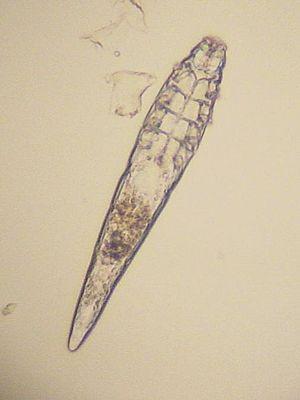
Demodex est un genre d'acariens de la famille des Demodicidae. Certaines espèces font naturellement partie du microbiote cutané humain ou vivent associées aux cheveux, cils, sourcils.
Demodex canis est une espèce d'acariens de la famille des Demodecidae. Elle est commensale de la peau du chien dont elle fait partie de la flore normale et est présente en très petit nombre.